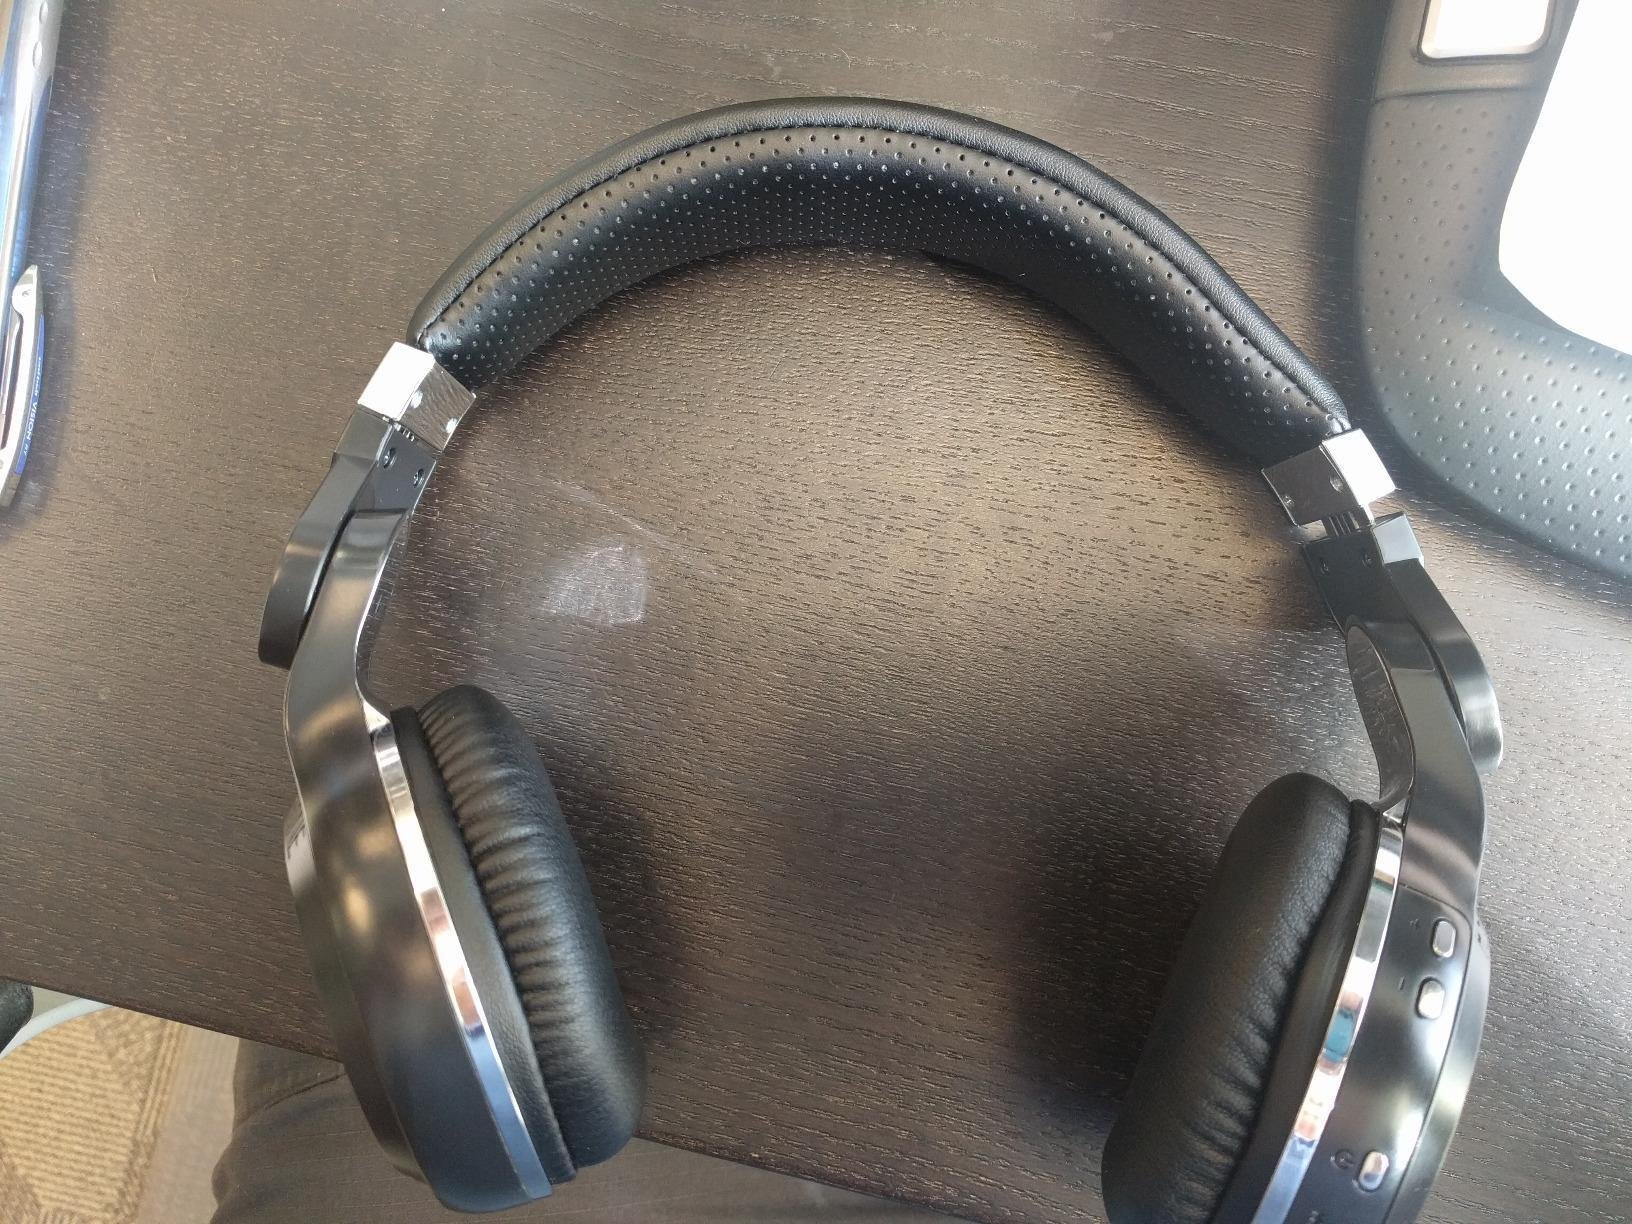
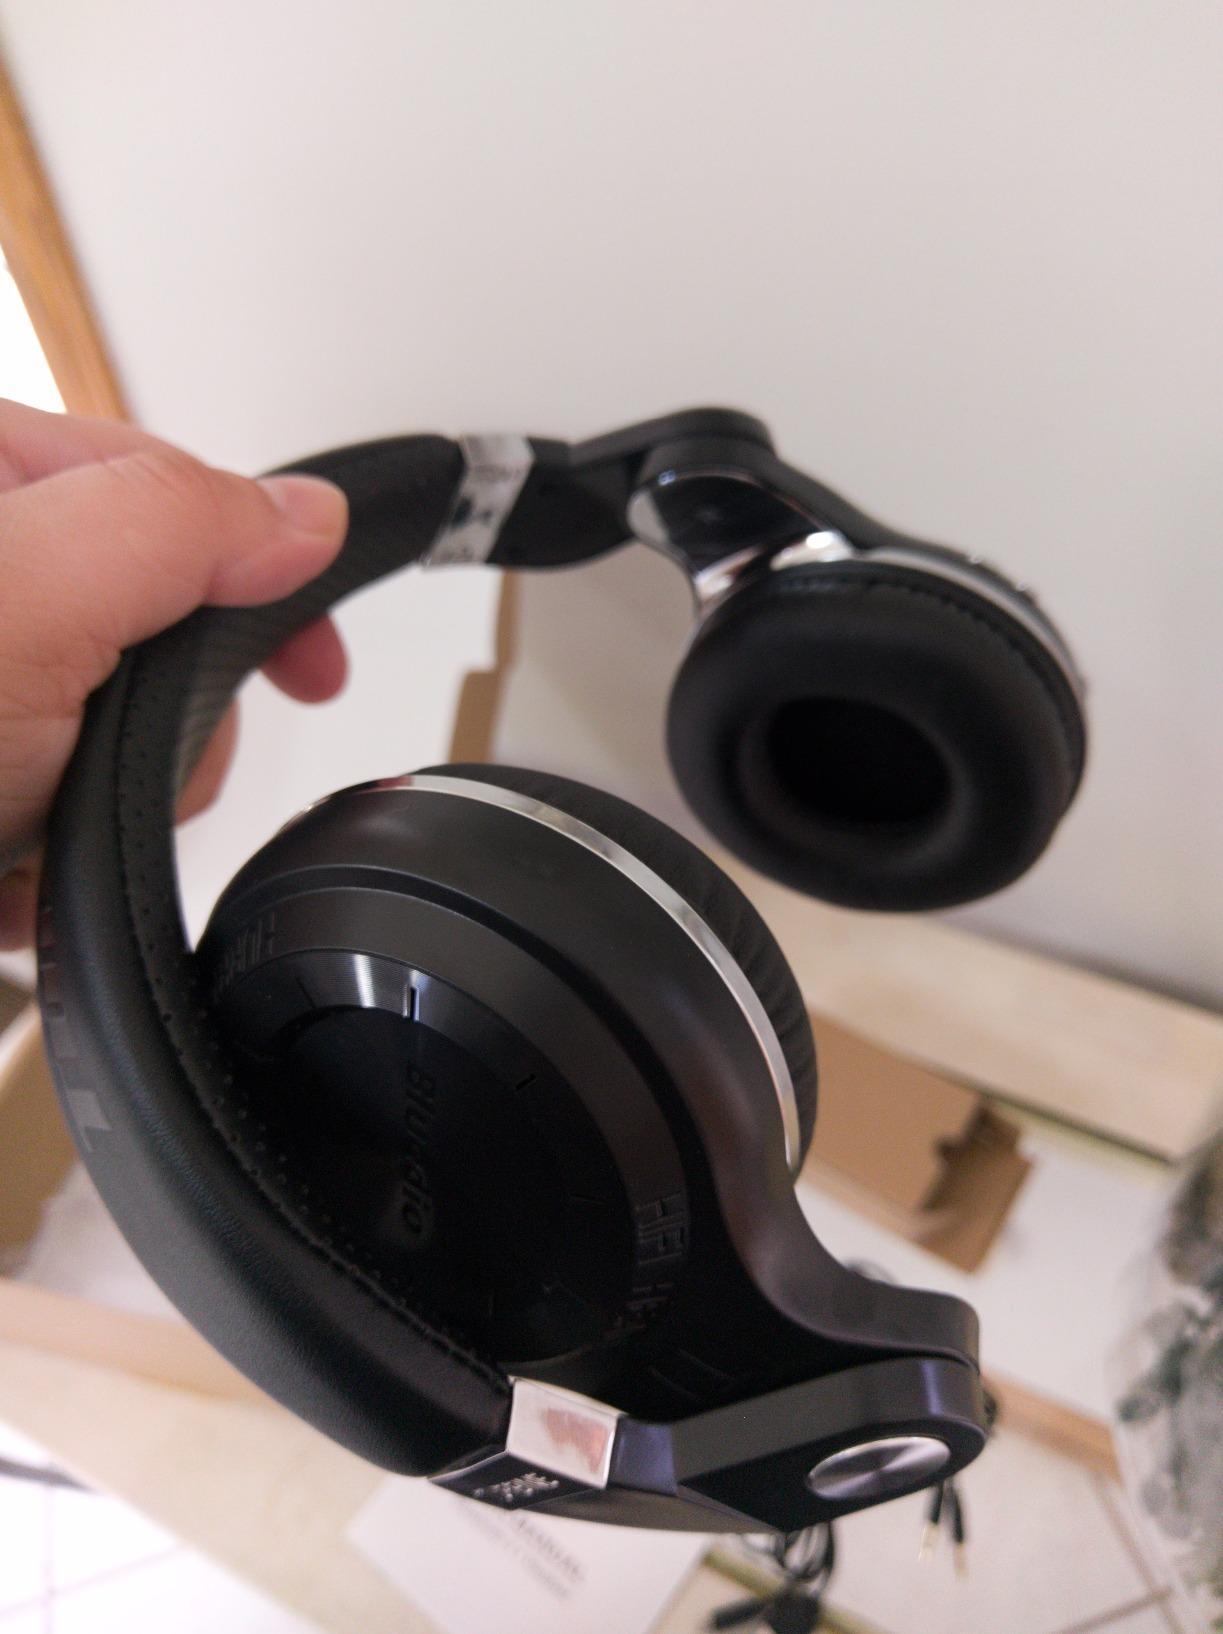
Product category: headphones
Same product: yes